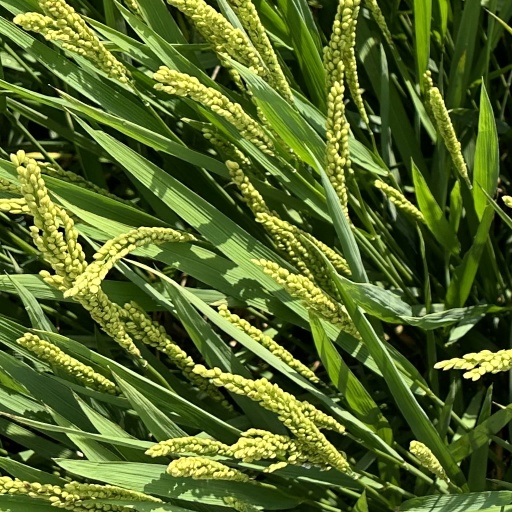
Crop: rice